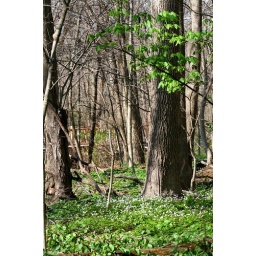
trillium in foreground, wildflowers middleground of forest floor in early spring, KY